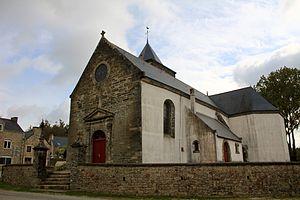
Eglise Sainte-Julitte à Remungol
Remungol [ʁəmœ̃gɔl] est une ancienne commune française située dans le département du Morbihan, en région Bretagne, devenue, le 1ᵉʳ janvier 2016, une commune déléguée de la commune nouvelle d'Évellys.
La liste des églises du Morbihan recense de manière exhaustive les églises situées dans le département français du Morbihan. Il est fait état des diverses protections dont elles peuvent bénéficier, et notamment les inscriptions et classements au titre des monuments historiques.